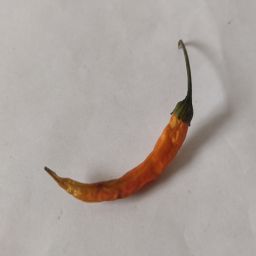
Crop: Chile Pepper
Quality: Dried